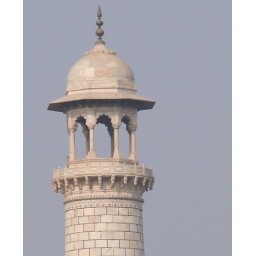
At the top of the tower is a final balcony surmounted by a chattri that mirrors the design of those on the tomb.